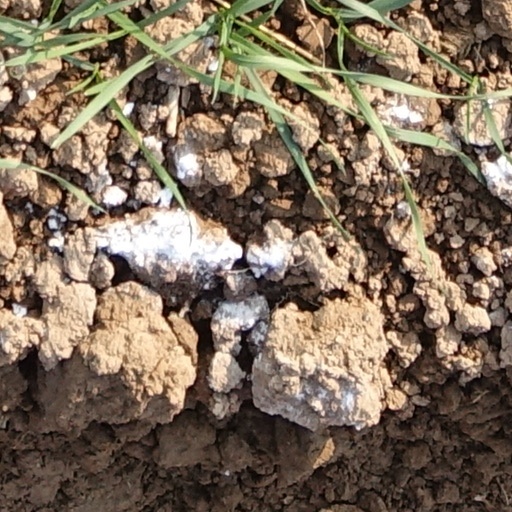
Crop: wheat